Kevin T. Bauder

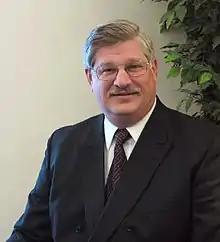
Kevin T. Bauder

Kevin T. Bauder is a Baptist theologian. From 2003–2011 Bauder was president of Central Baptist Theological Seminary of Minneapolis. Since 2011, he has been Research Professor of Systematic Theology at the seminary.